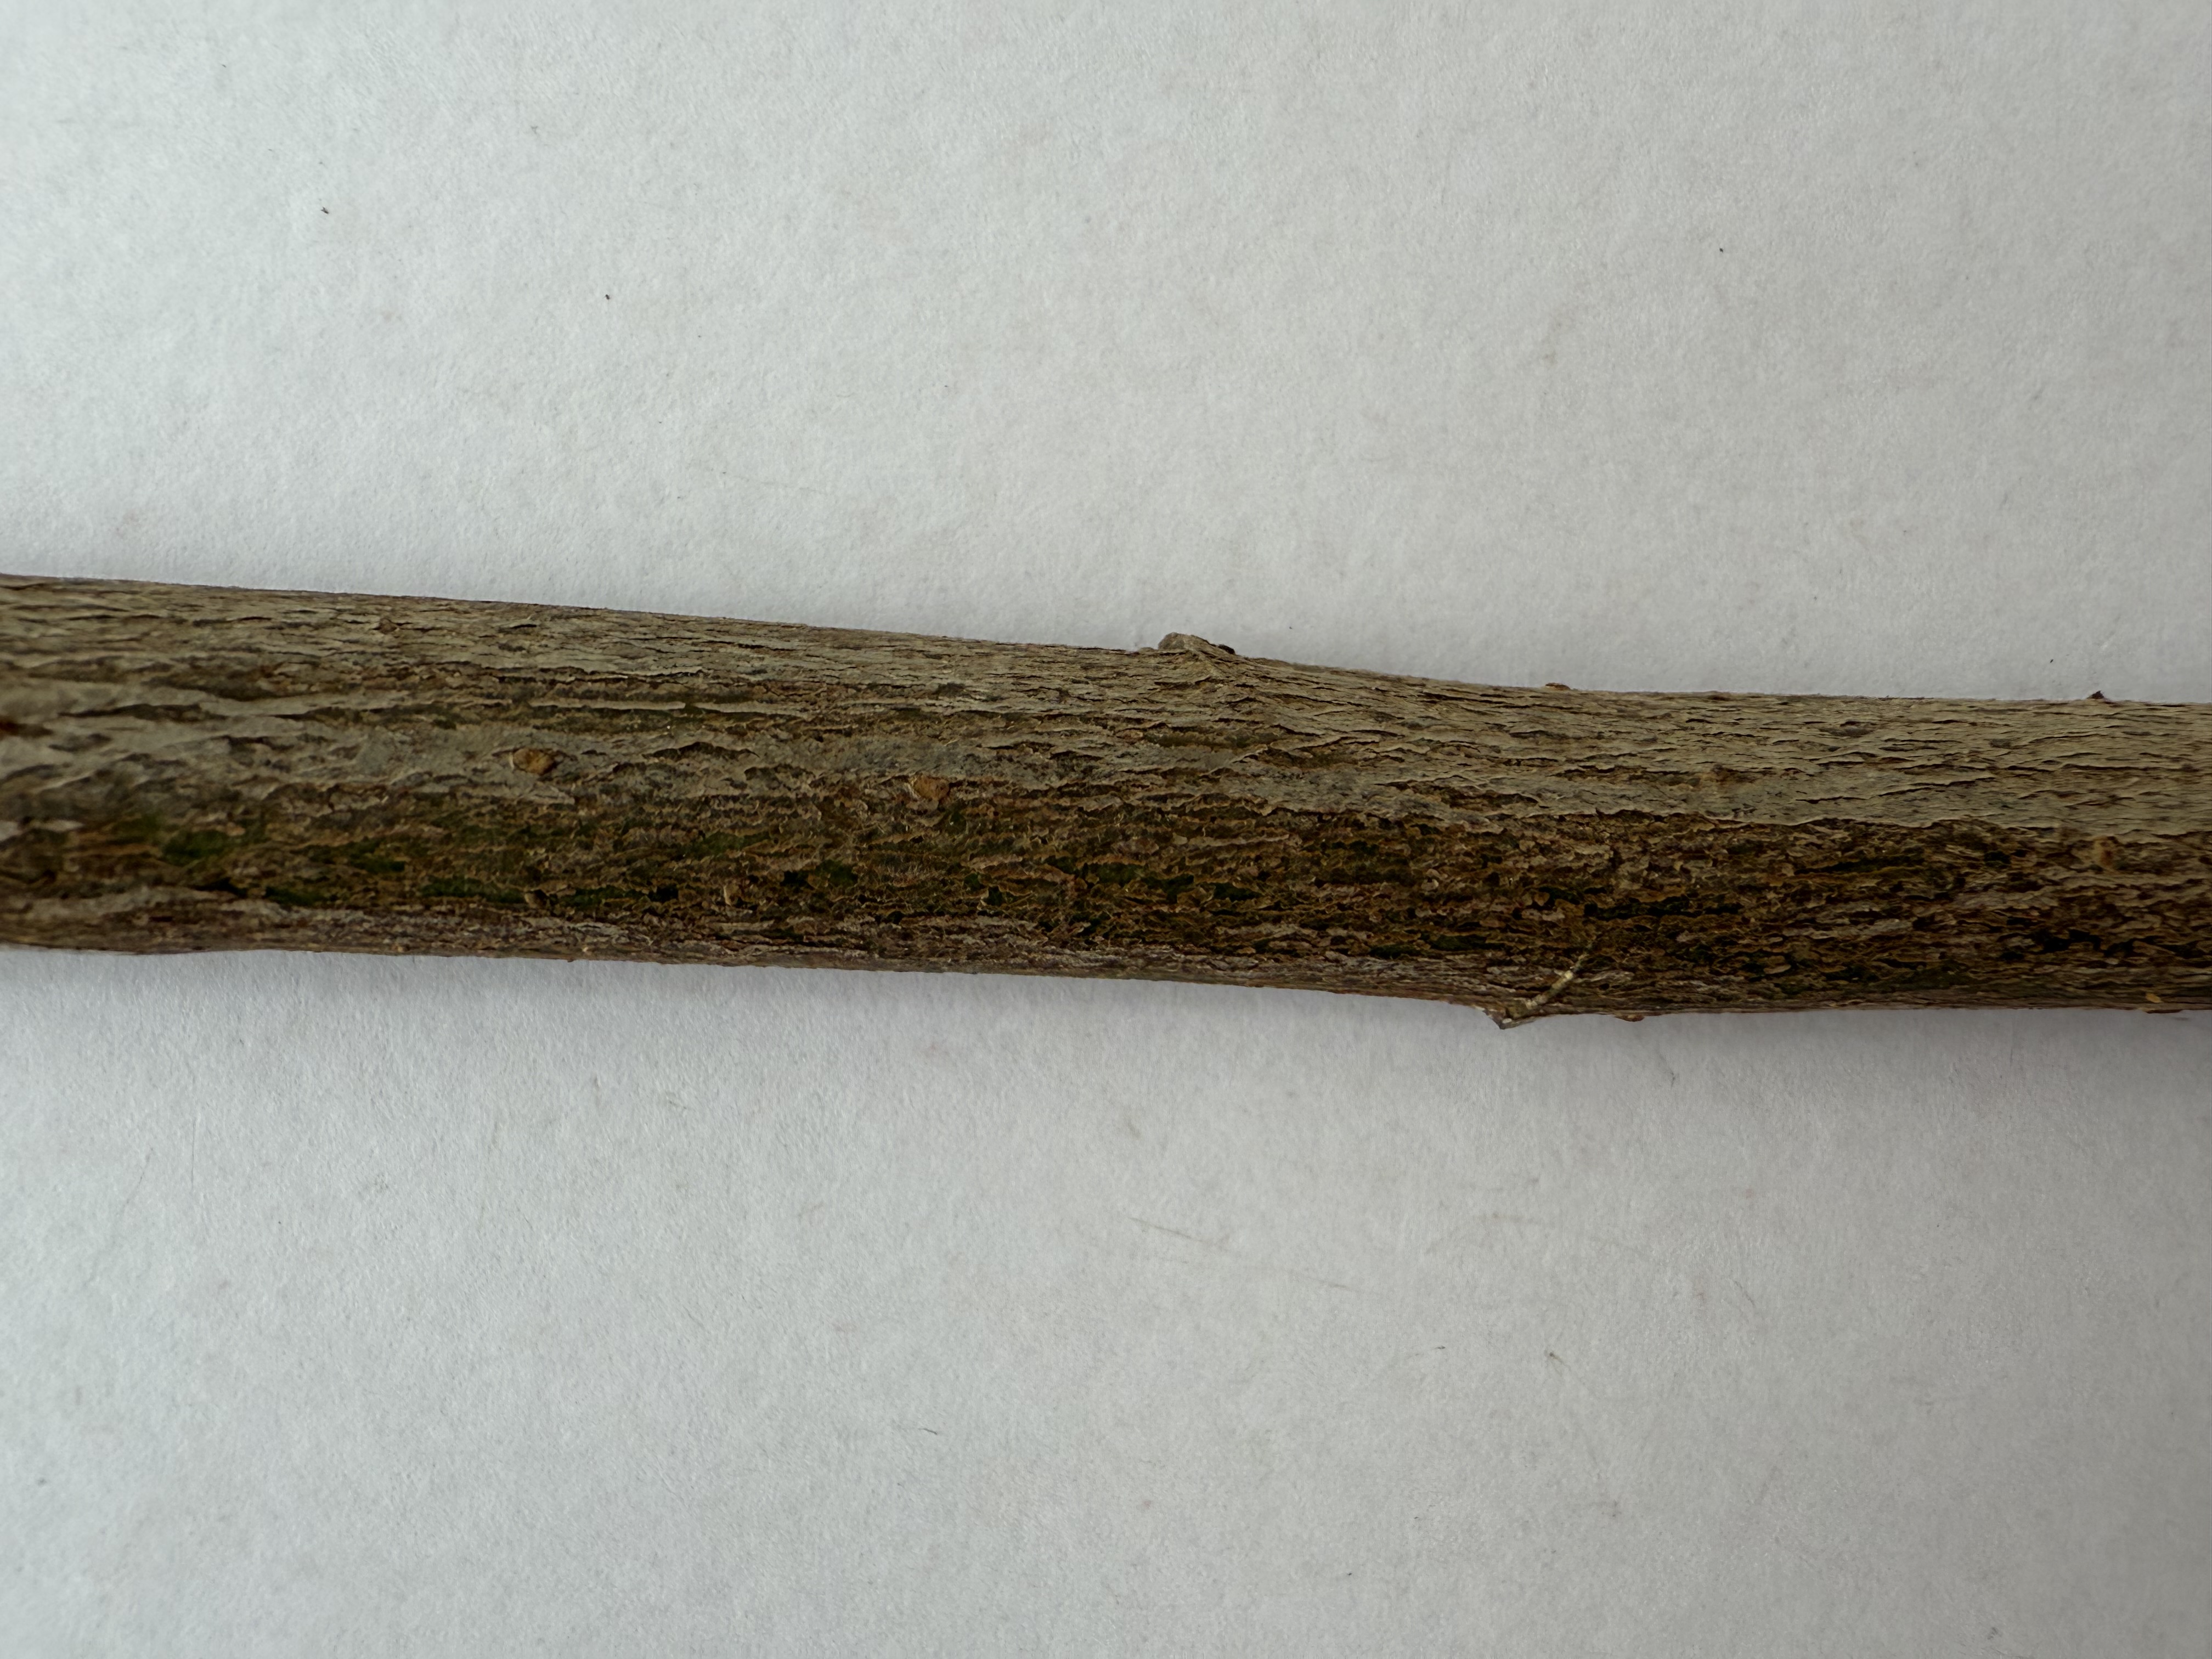
Variety: Loquat